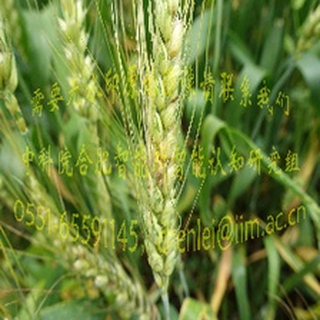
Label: wheat_fusarium_head_blight